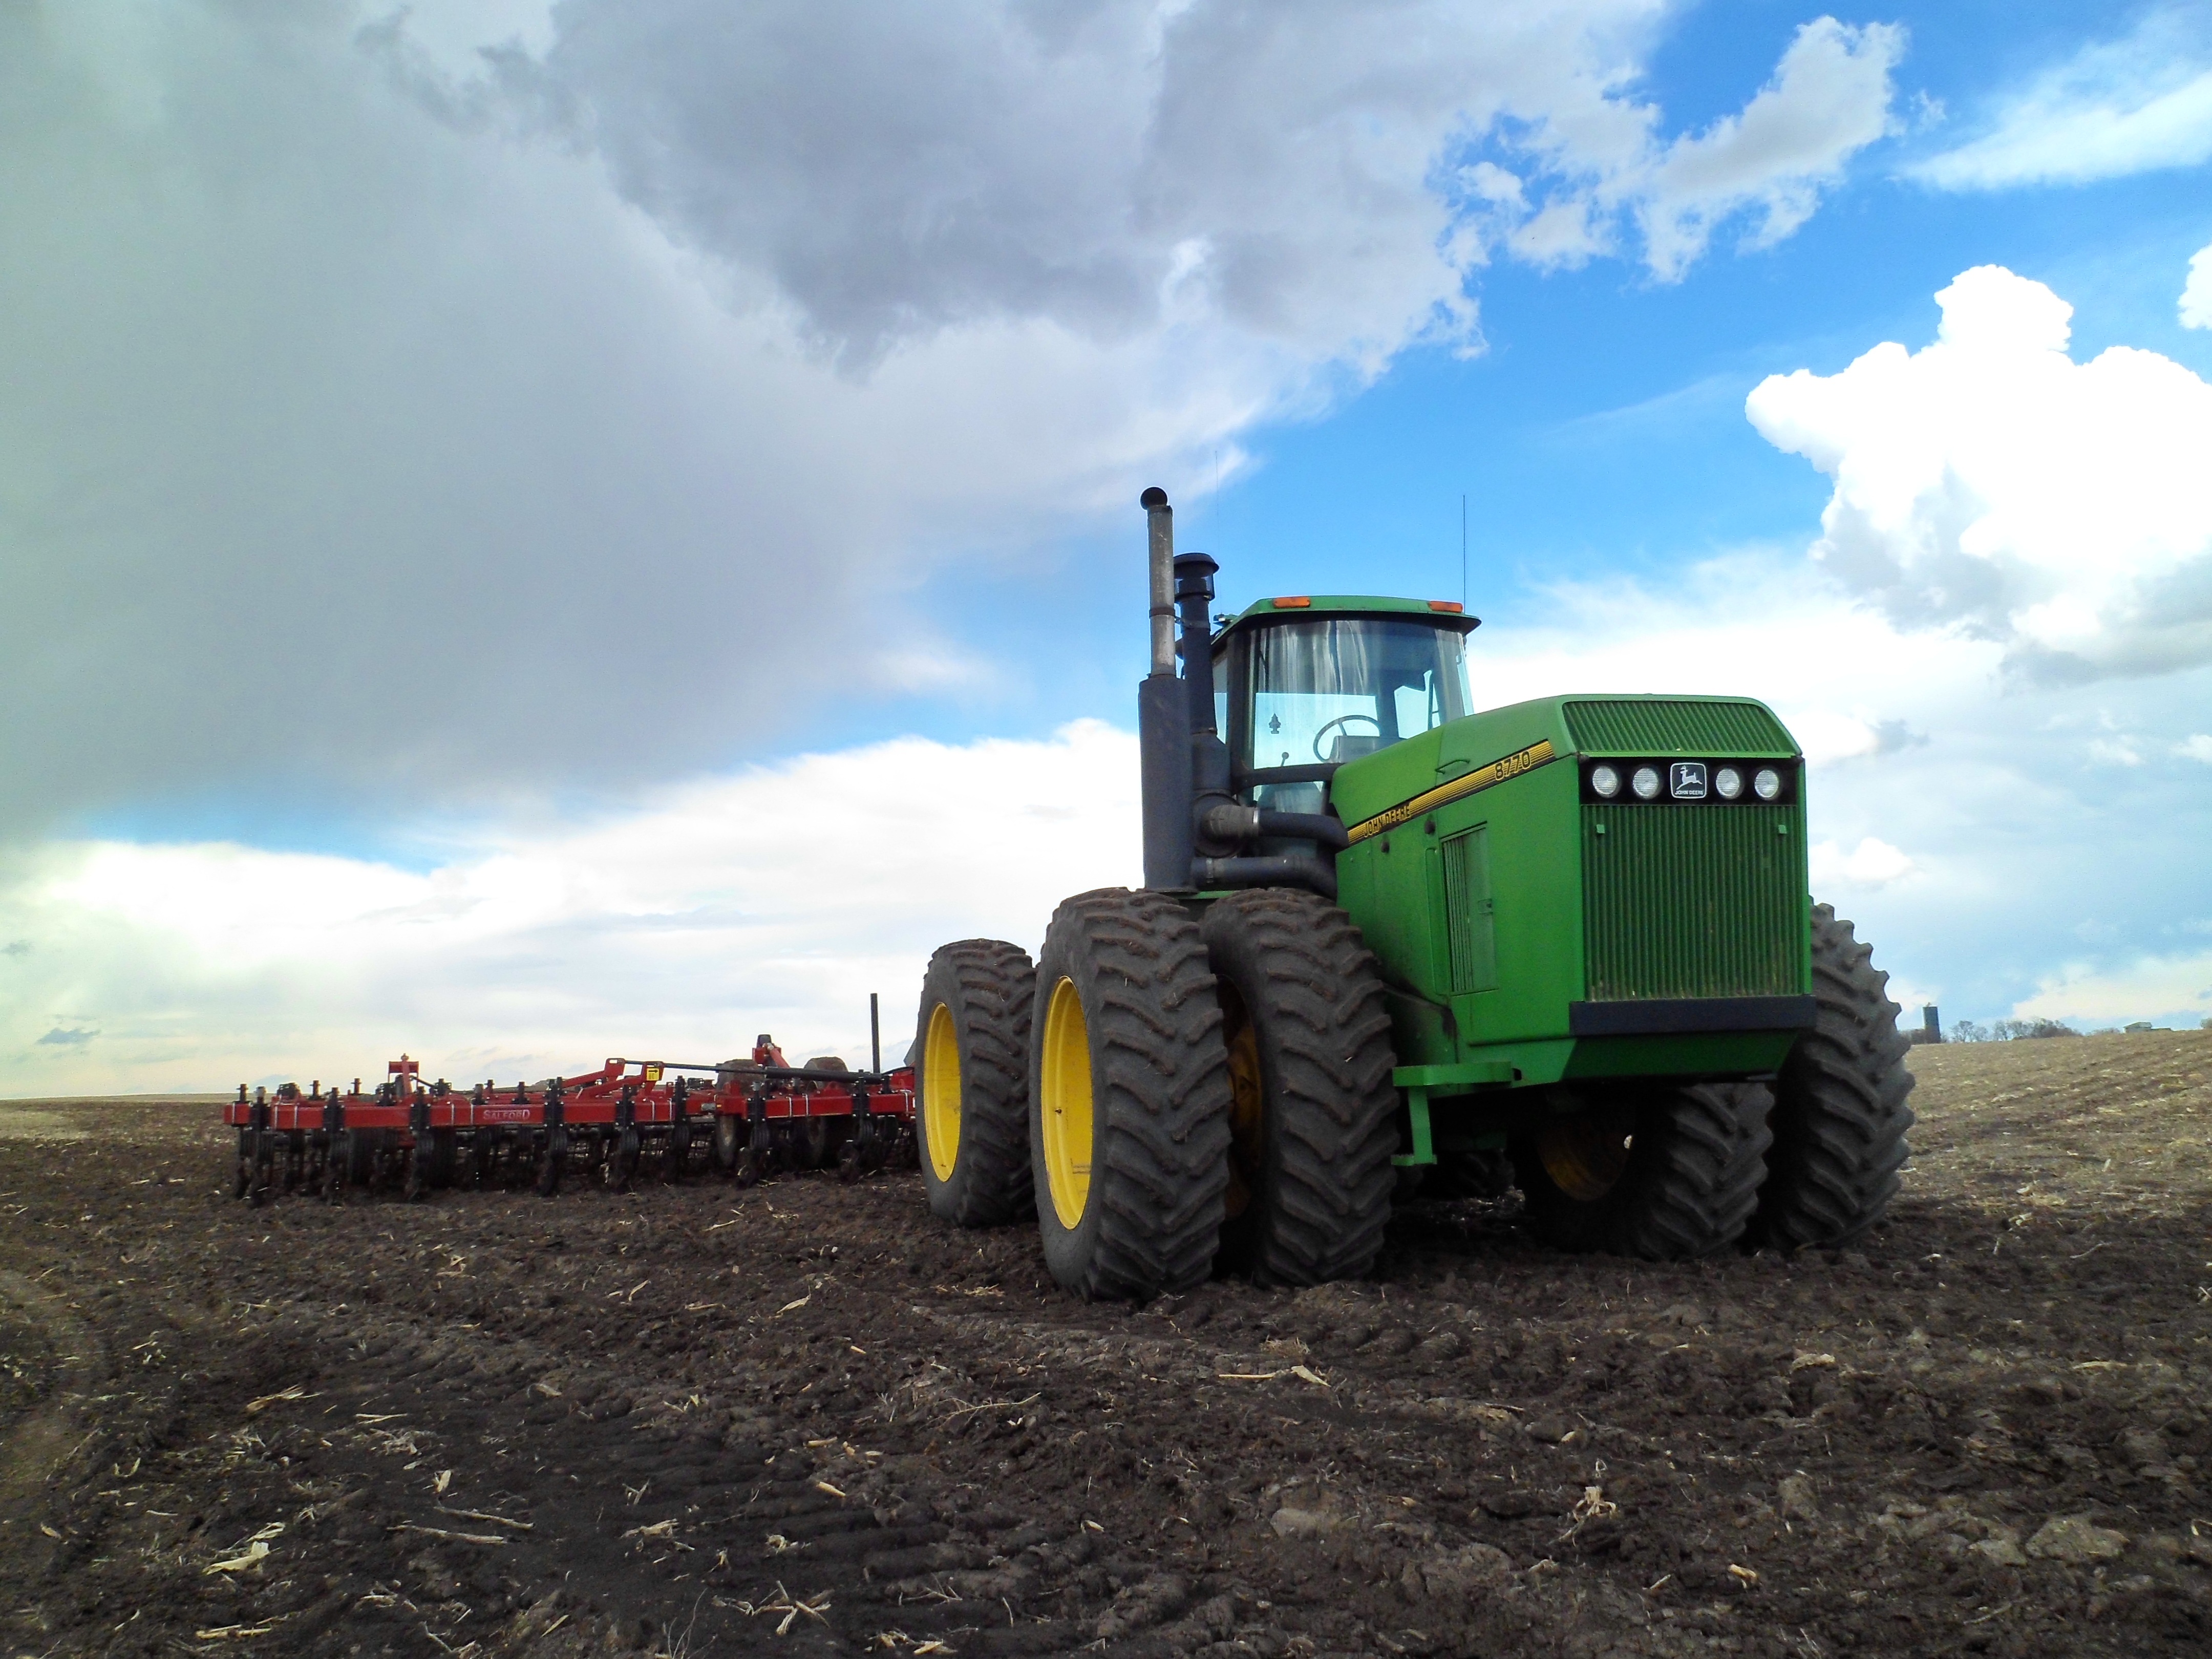
tractor, field, farm, asphalt, spring, green, harvest, vehicle, crop, soil, agriculture, blue sky, harvester, agricultural machinery, john deere